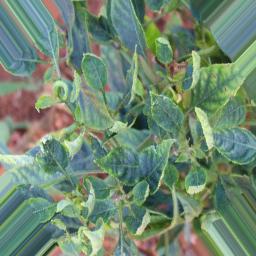
Label: mites_and_trips